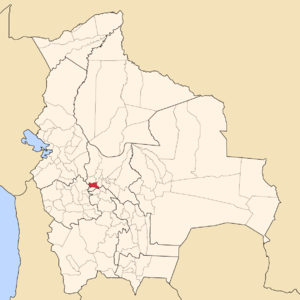
La province d'Arque est une des 16 provinces du département de Cochabamba, en Bolivie. Son chef-lieu est la ville d'Arque.